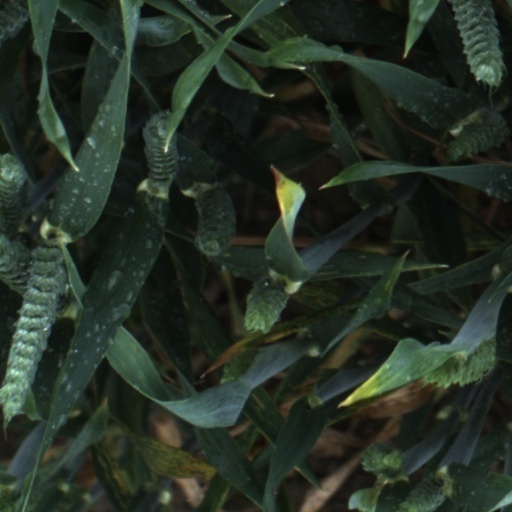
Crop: wheat